Battle of Saalfeld

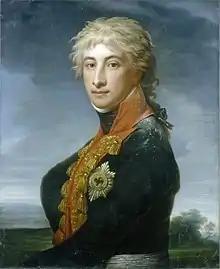
Prince Louis Ferdinand of Prussia

Napoleon had arranged the into three columns to cross the Thuringian Forest to attack the Prussian-Saxon army. The westernmost column was headed by V Corps commanded by Jean Lannes, with Pierre Augereau's VII Corps following behind. They had orders to march from Coburg via Gräfenthal due at Saalfeld on 11 October. V Corps set out on 8 October, and by the end of 9 October was at Gräfenthal with light cavalry on the road to Saalfeld. At 5 am on 10 October, Lannes with Louis-Gabriel Suchet's division and Anne-François-Charles Trelliard brigade of light cavalry of V corps began advancing down the road to Saalfeld, aware that a Prussian-Saxon force was in front of them.